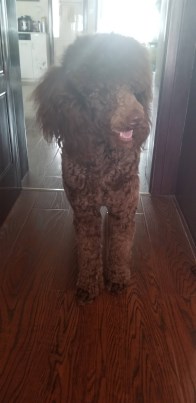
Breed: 2925-n000114-toy_poodle